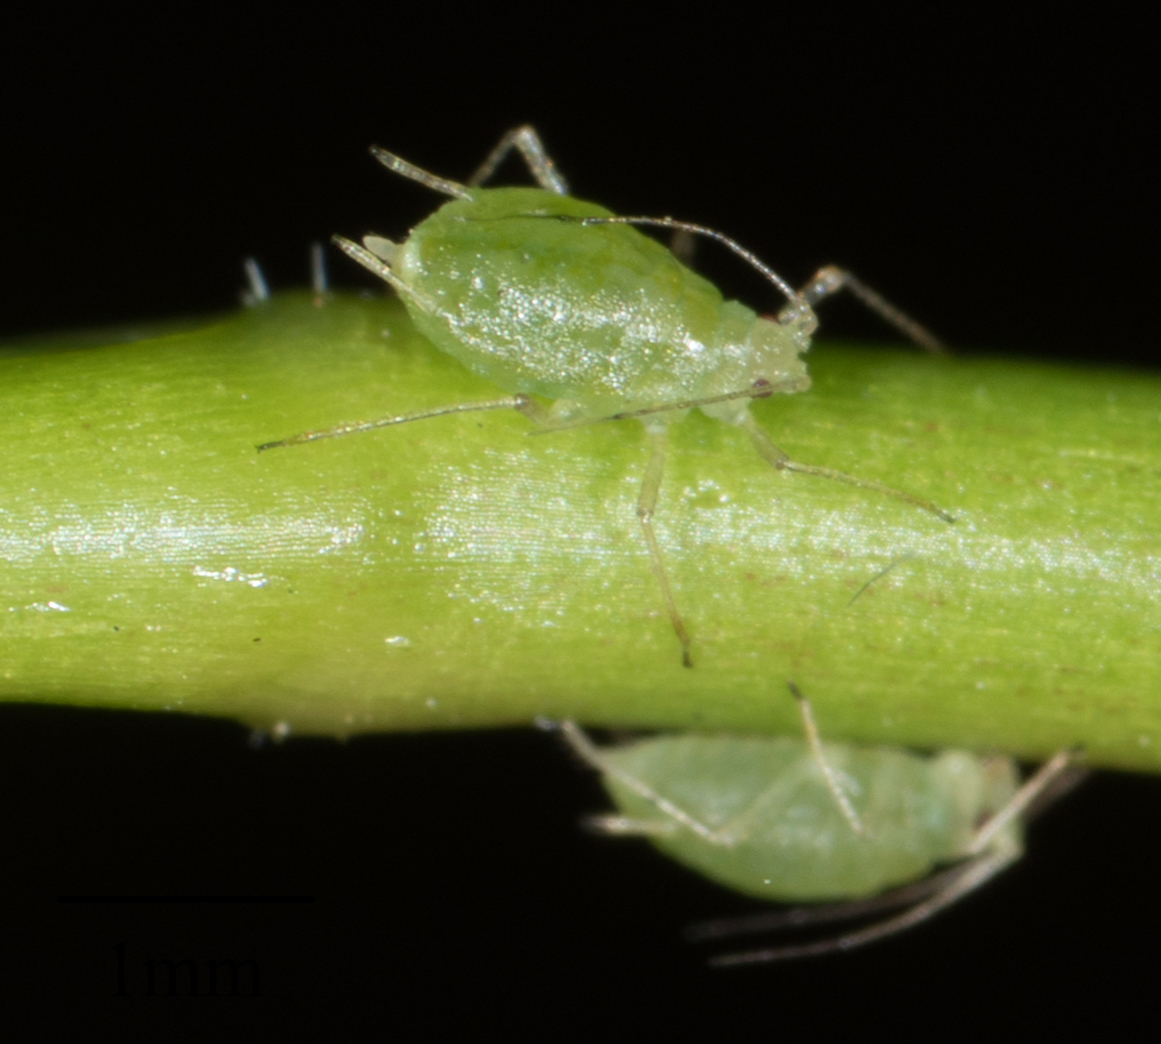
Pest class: green_peach_aphid